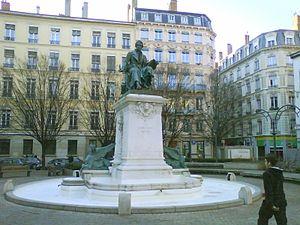
Charles Textor, né à Lyon le 30 août 1835 et mort dans la même ville le 29 septembre 1905, est un sculpteur français, essentiellement actif à Lyon.
La fonderie Thiébaut Frères fut l’une des plus importantes fonderies d’art en France durant les XIXᵉ et XXᵉ siècle. Leurs réalisations sont visibles dans le monde entier.
Cette liste des voies de Lyon présente chaque objet par ordre alphabétique. Les odonymes disparus ou remplacés sont indiqués en italiques.
La place Ampère est une place piétonne carrée du 2ᵉ arrondissement de Lyon. Elle se trouve à l’écart et au milieu de la rue Victor-Hugo.